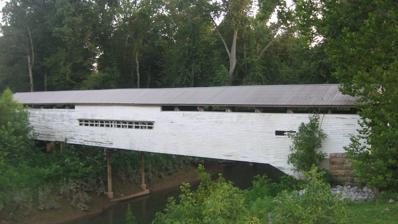
Building: Huffman Mill Covered Bridge
Country: United States of America
Year built: 1865
United States historic place Huffman Mill Covered Bridge U.S. National Register of Historic Places Huffman Mill Covered Bridge, July 2011 Show map of Indiana Show map of the United States Location CR 1490N over the Anderson River, east of Fulda, Anderson Township, Perry County, Indiana and Harrison Township, Spencer County, Indiana Coordinates 38°6′14″N 86°46′37″W / 38.10389°N 86.77694°W / 38.10389; -86.77694 Area less than one acre Built 1864 ( 1864 ) -1865 Built by Washer, William T. Architectural style Burr arch truss NRHP reference No. 98000299 Added to NRHP April 1, 1998 Huffman Mill Covered Bridge is a historic covered bridge spanning the Anderson River in Anderson Township , Perry County and Harrison Township , Spencer County, Indiana .  It was built in 1864–1865, and is a 148 foot long, Burr arch truss wood, stone, and steel bridge.  It is one-lane wide and is covered by a gabled, steel roof. It was listed on the National Register of Historic Places in 1998. References